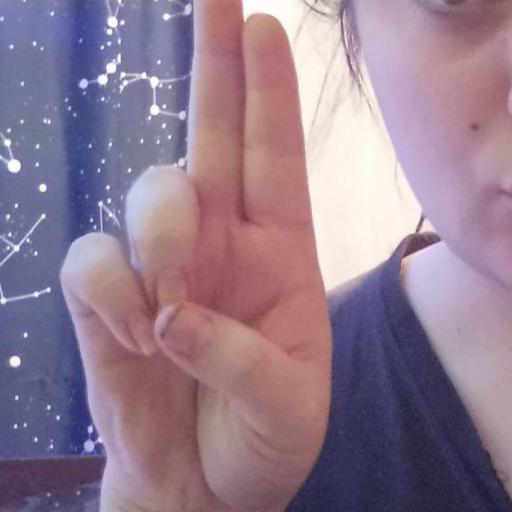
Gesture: two_up